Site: brandenburg
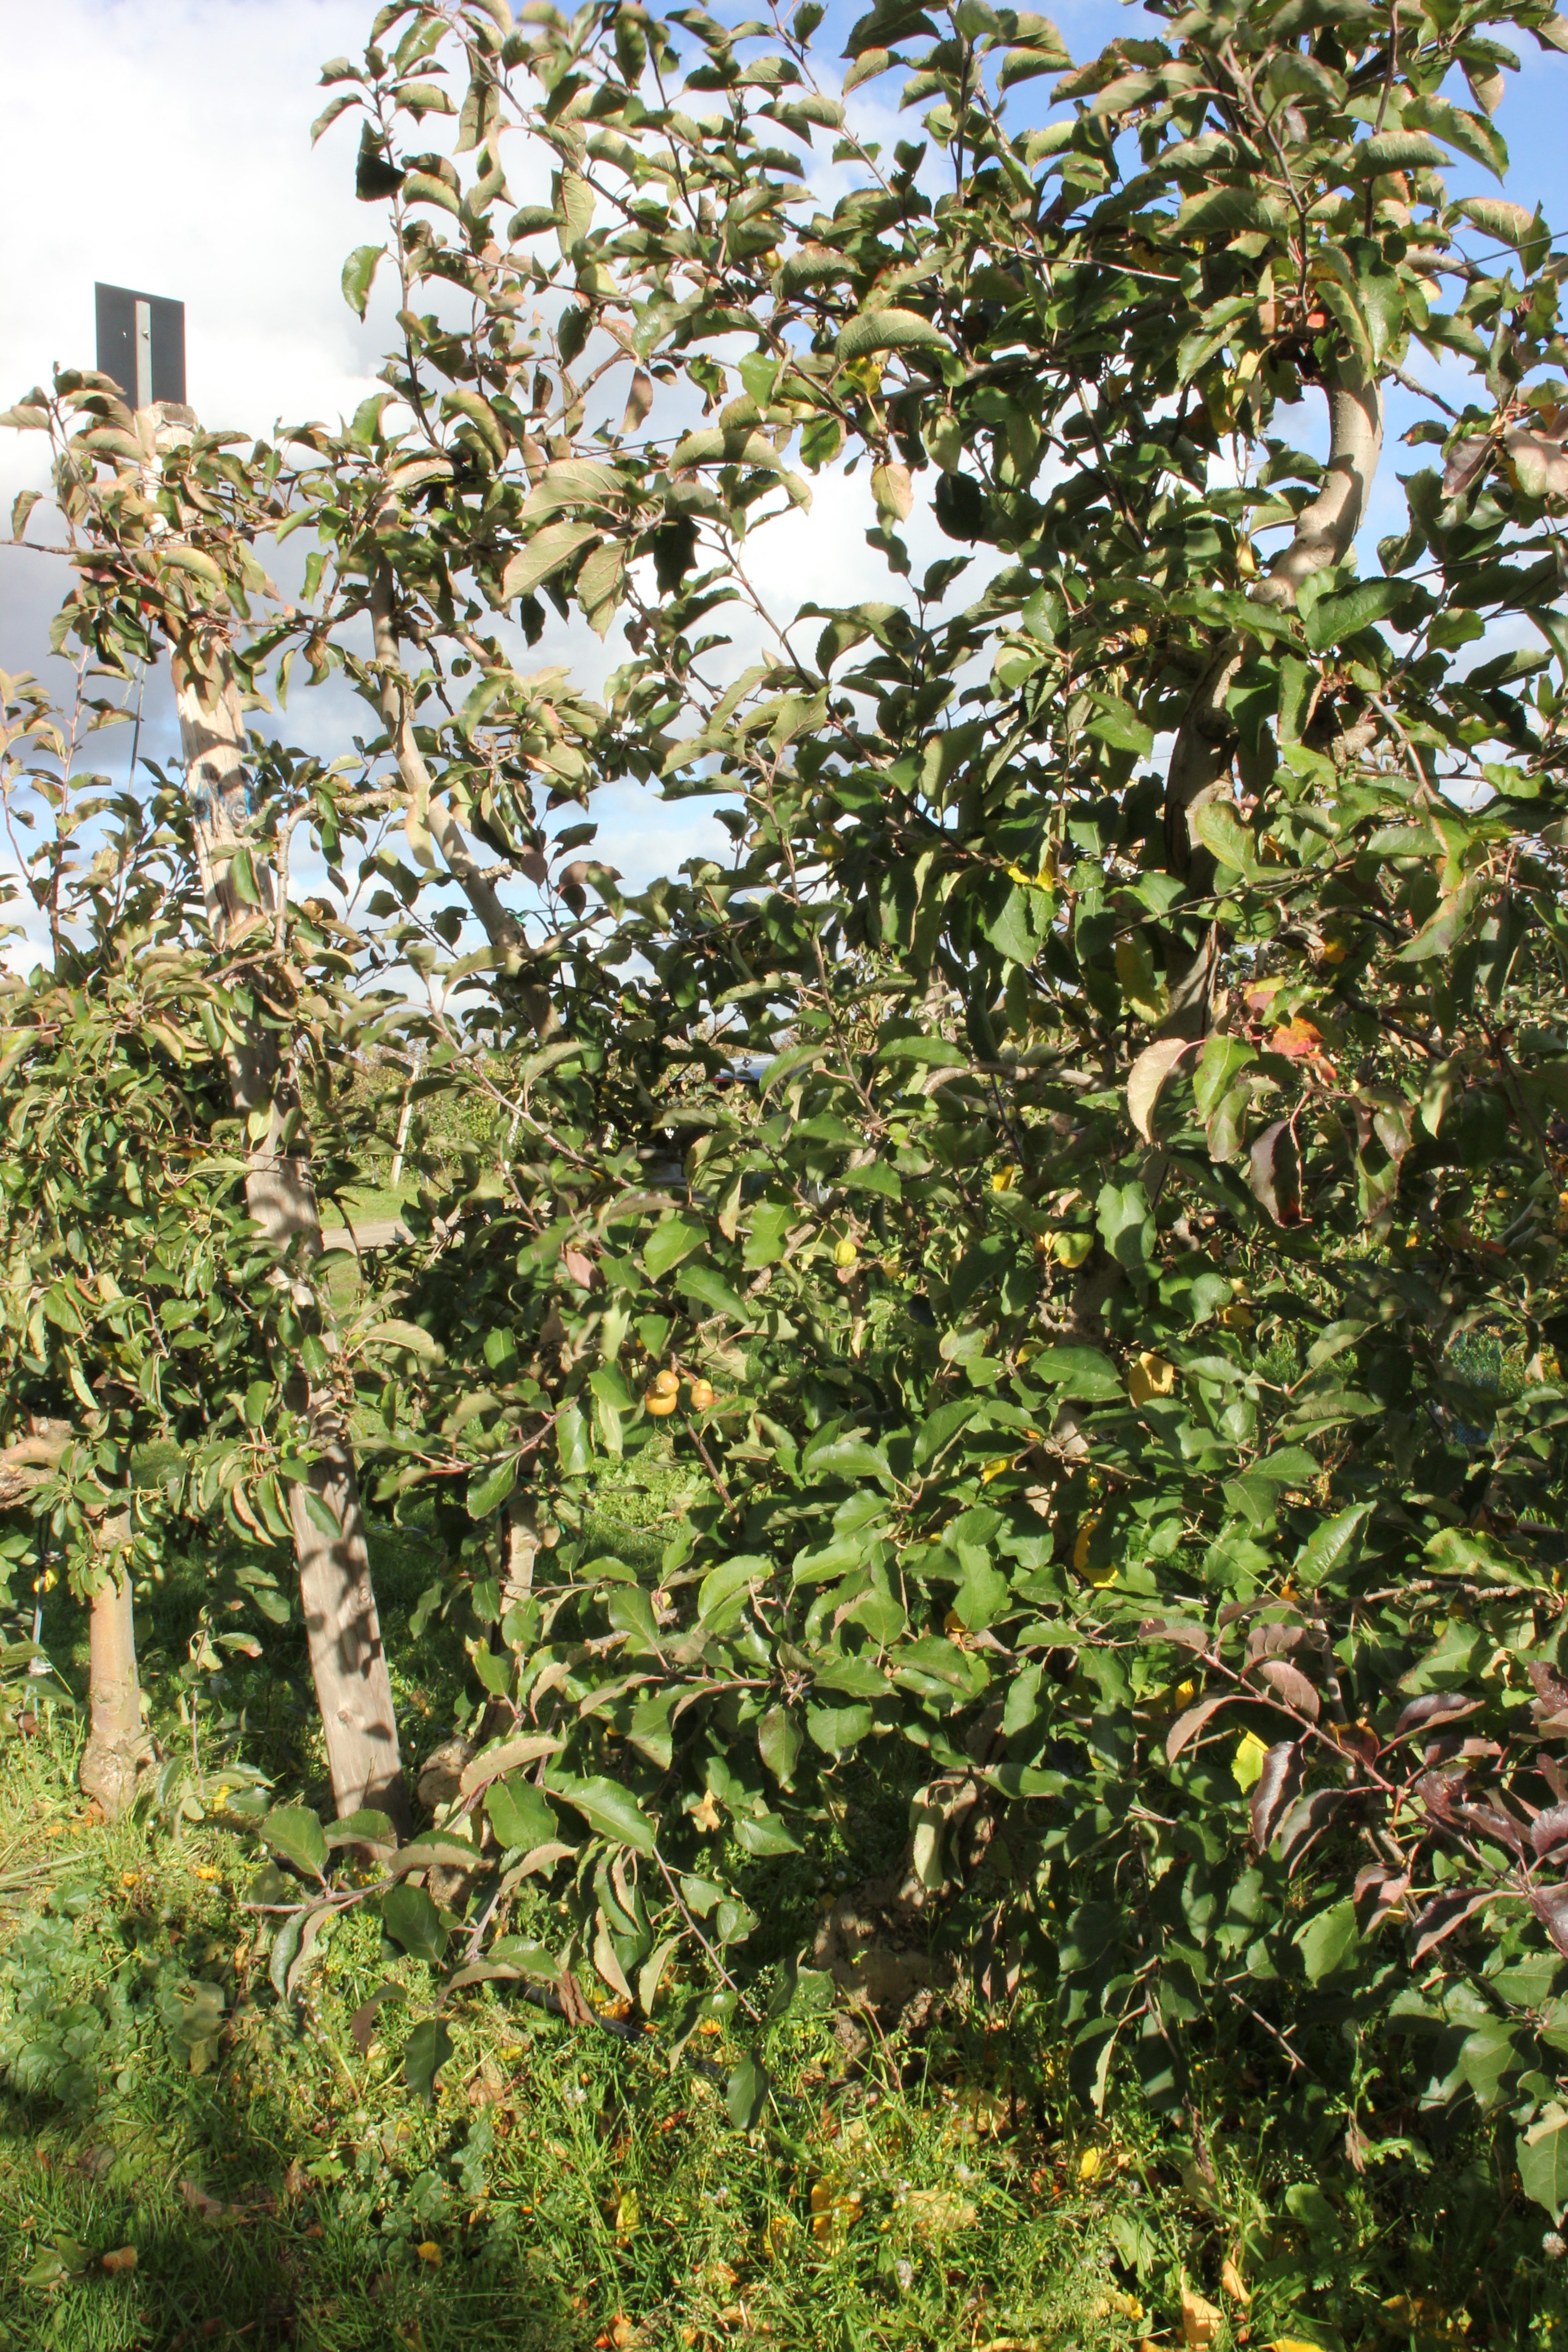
Growth stage (BBCH 91): Senescence, beginning of dormancy